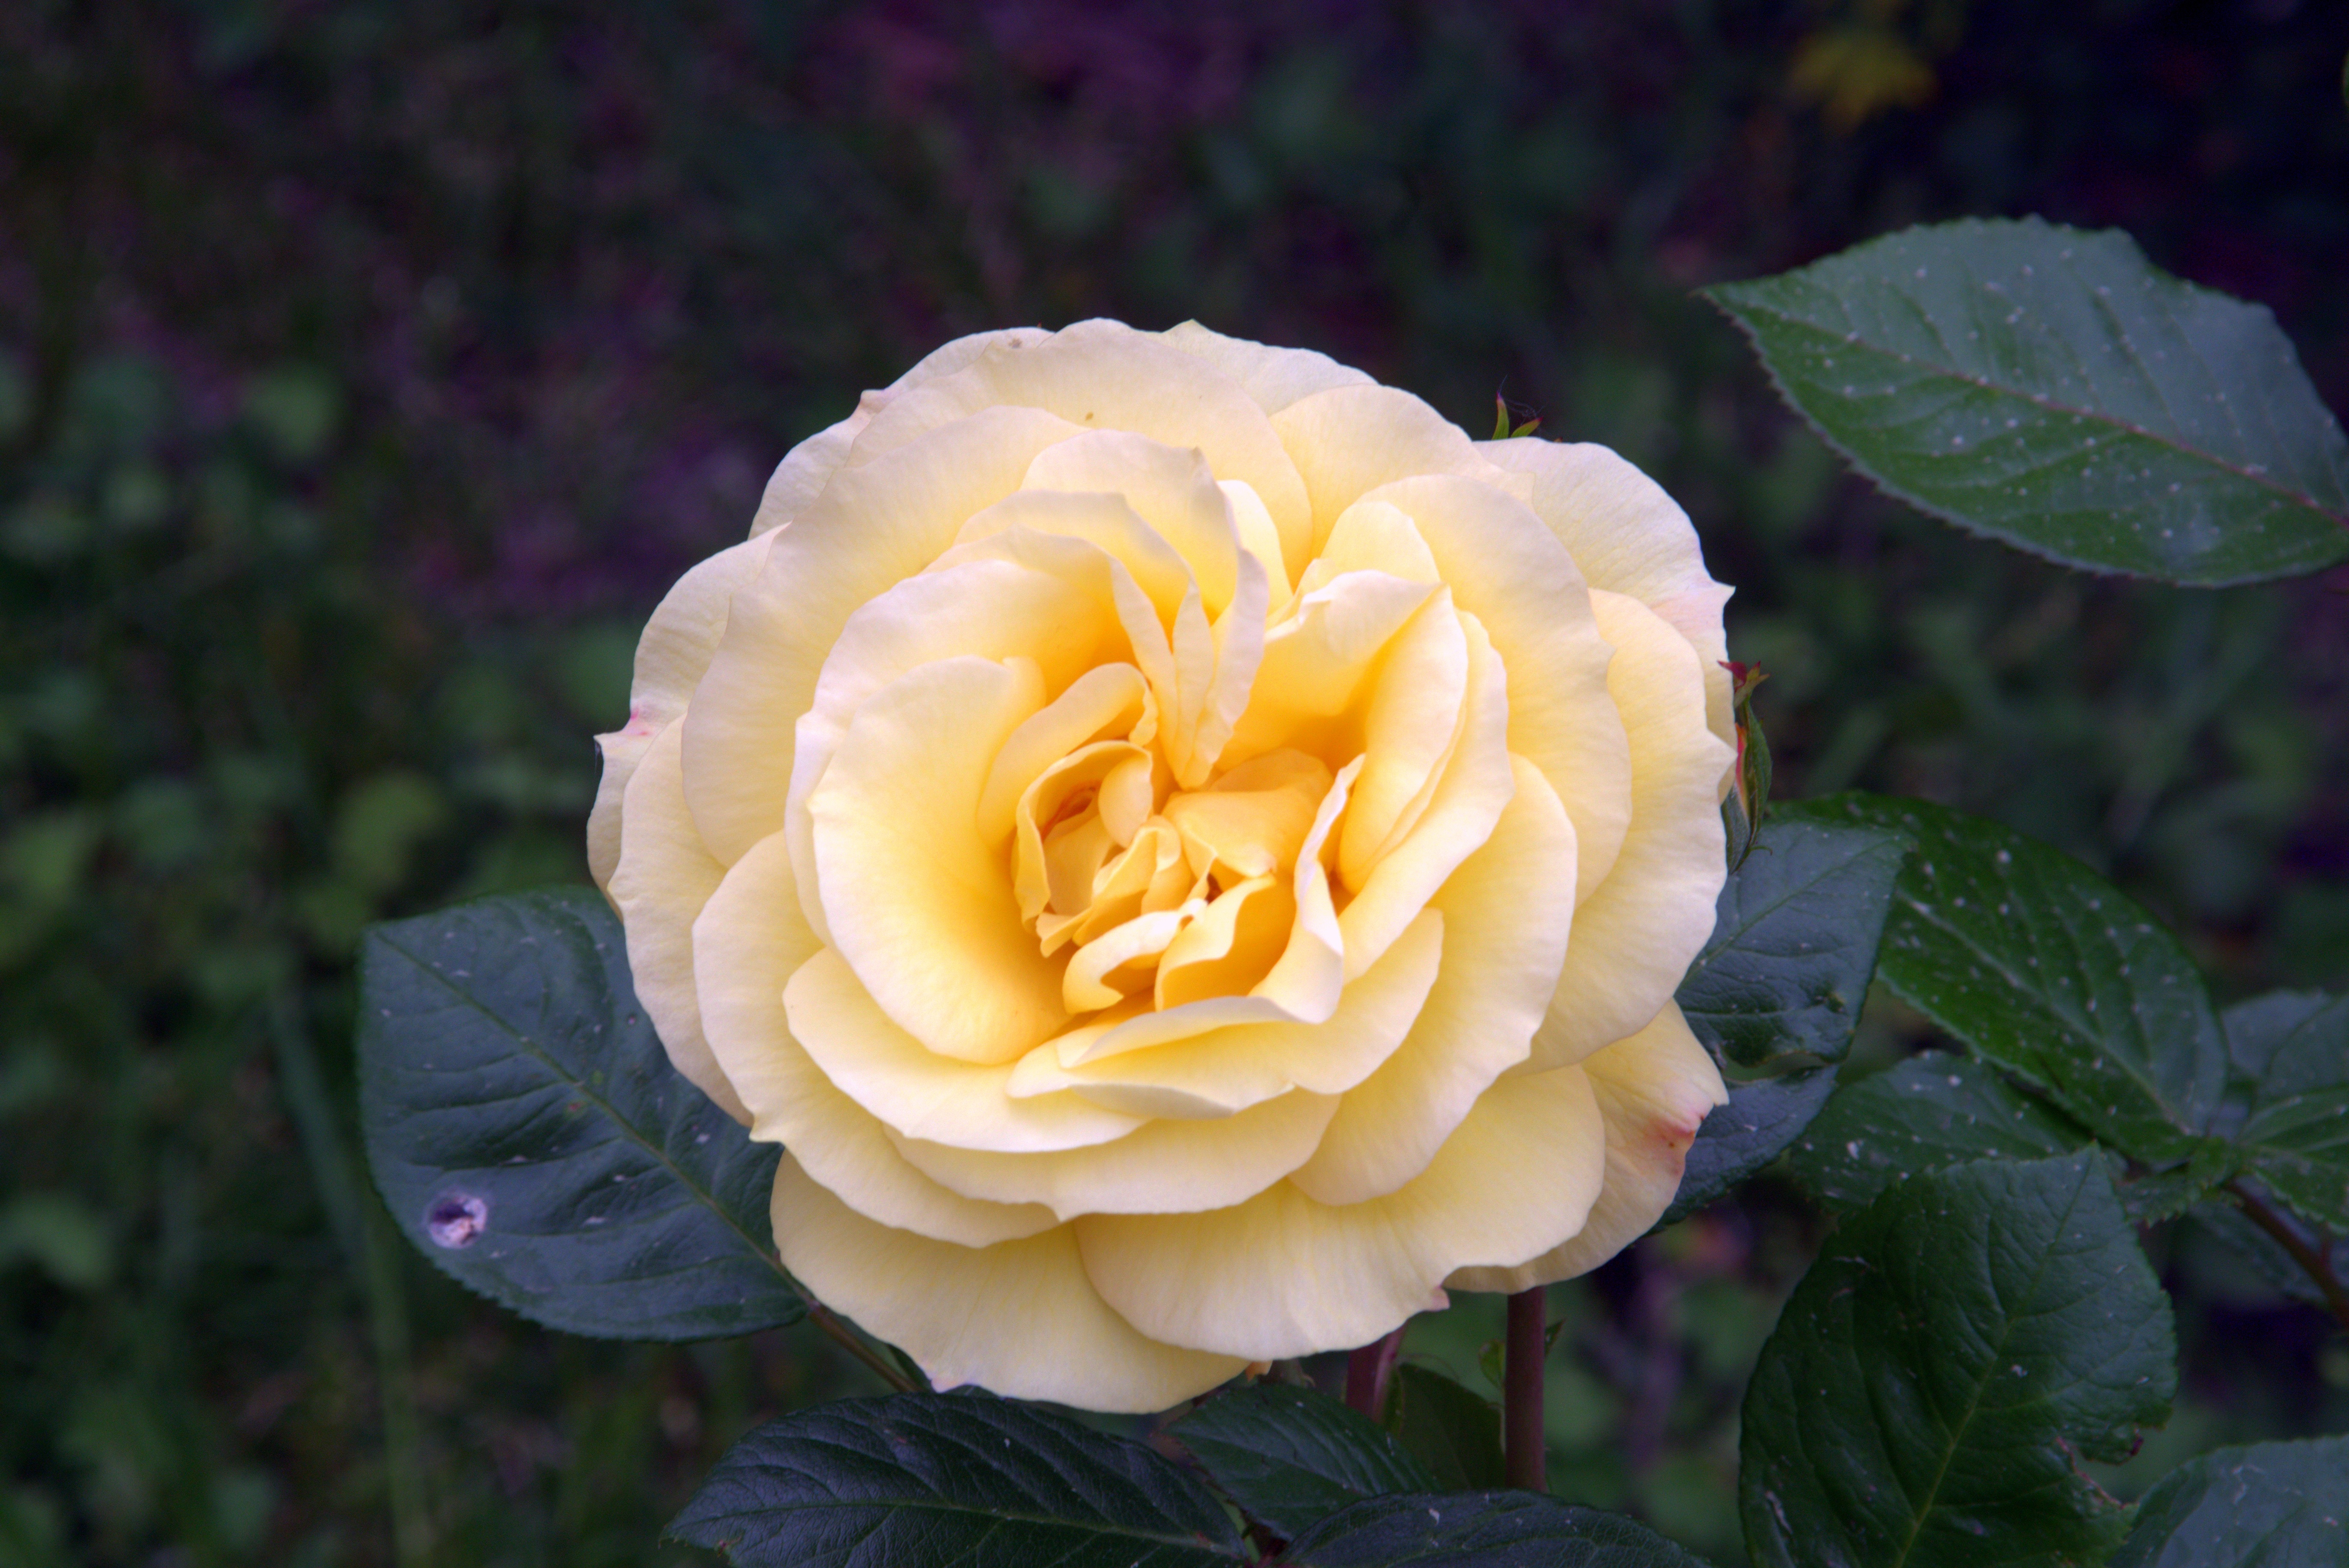
plant, tea, flower, petal, rose, orange, yellow, garden, flora, plant a garden, beauty, floribunda, garden flowers, flowering plant, garden roses, rose family, land plant, rosa centifolia, rose order, austrian briar